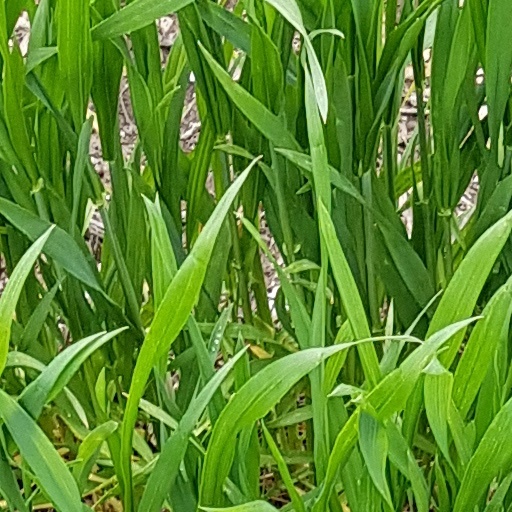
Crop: wheat